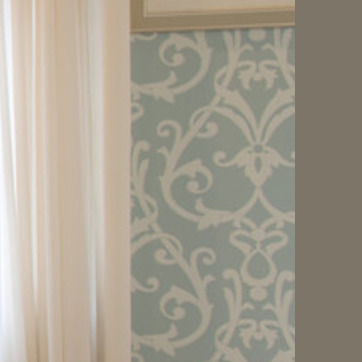
Material: wallpaper